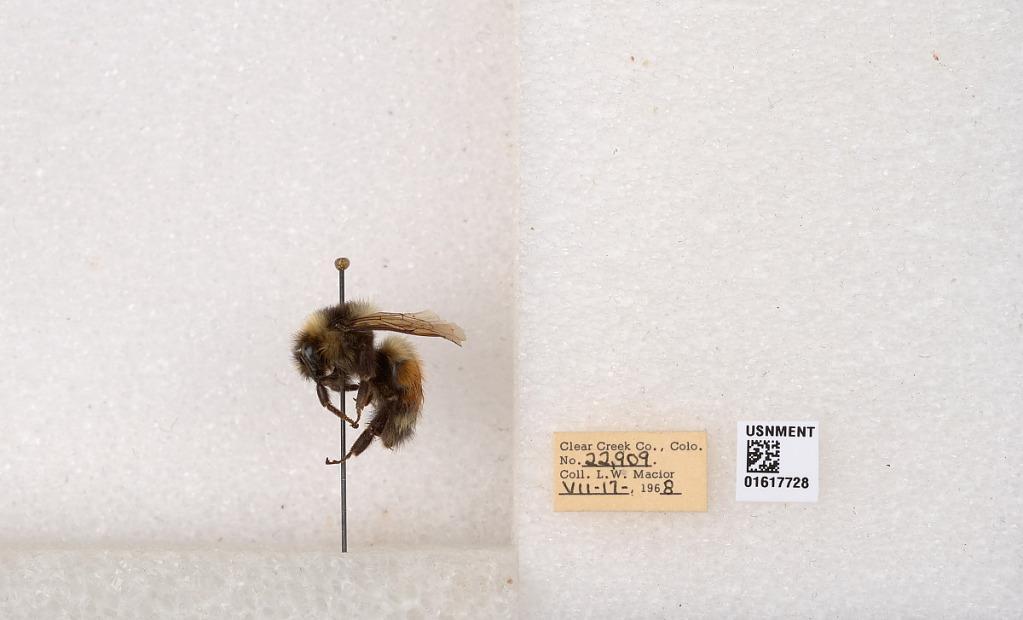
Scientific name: Bombus (Pyrobombus) sylvicola Kirby
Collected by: L. Macior
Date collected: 1968-7-17
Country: United States
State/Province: Colorado
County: Clear Creek
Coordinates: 39.6891, -105.644